Joseph Jefferson House

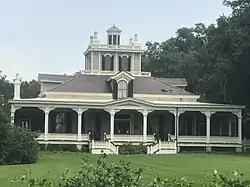

The Joseph Jefferson House, also known as the Rip Van Winkle House and Gardens, the Live Oak Gardens, and the Bob Acres Plantation, is a historic house built in 1870 on Jefferson Island in Iberia Parish, Louisiana. The Joseph Jefferson House was built in 1870 for Joseph Jefferson, an American stage and silent film actor.